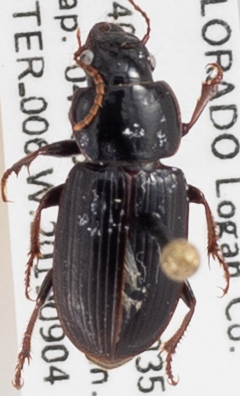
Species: Harpalus amputatus
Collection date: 2019-09-04
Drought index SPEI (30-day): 0.282
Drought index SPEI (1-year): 0.438
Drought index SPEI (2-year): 0.86